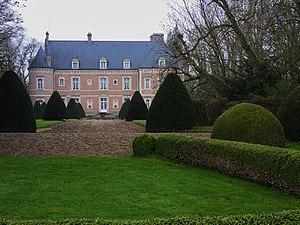
Cet article recense les monuments historiques de la Somme, en France.
Cet article recense de manière non exhaustive les châteaux, maisons fortes, mottes castrales, situés dans le département français de la Somme. Il est fait état des inscriptions et classements au titre des monuments historiques.
Huppy est une commune française située dans le département de la Somme en région Hauts-de-France.